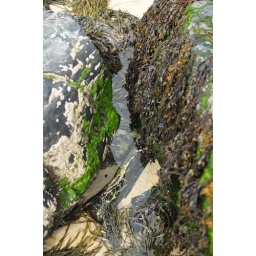
Vibrant colours in this rock pool on St Ives Porthmeor beach